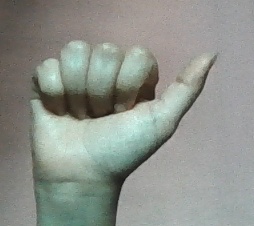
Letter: dhad